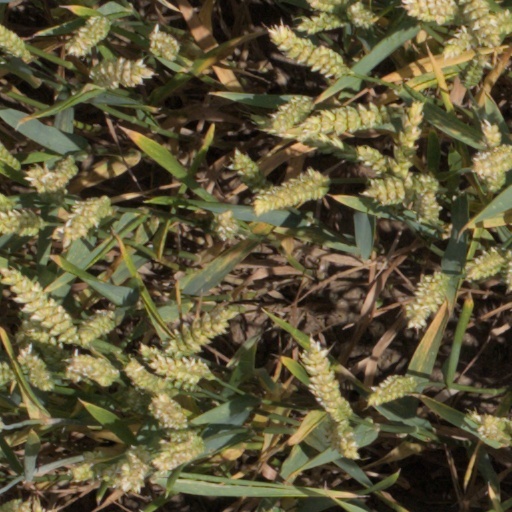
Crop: wheat